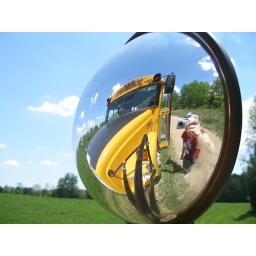
almost a self portrait in the bus mirror